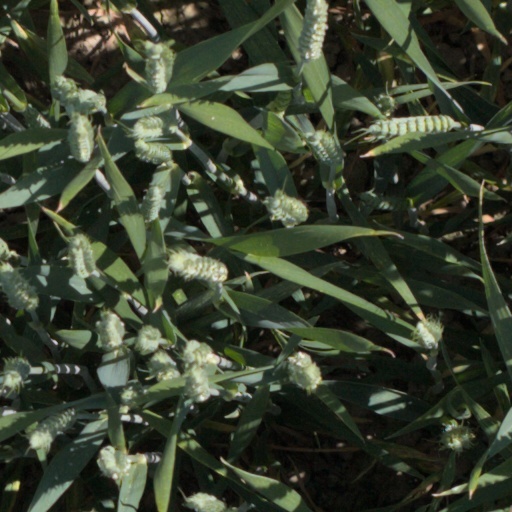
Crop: wheat